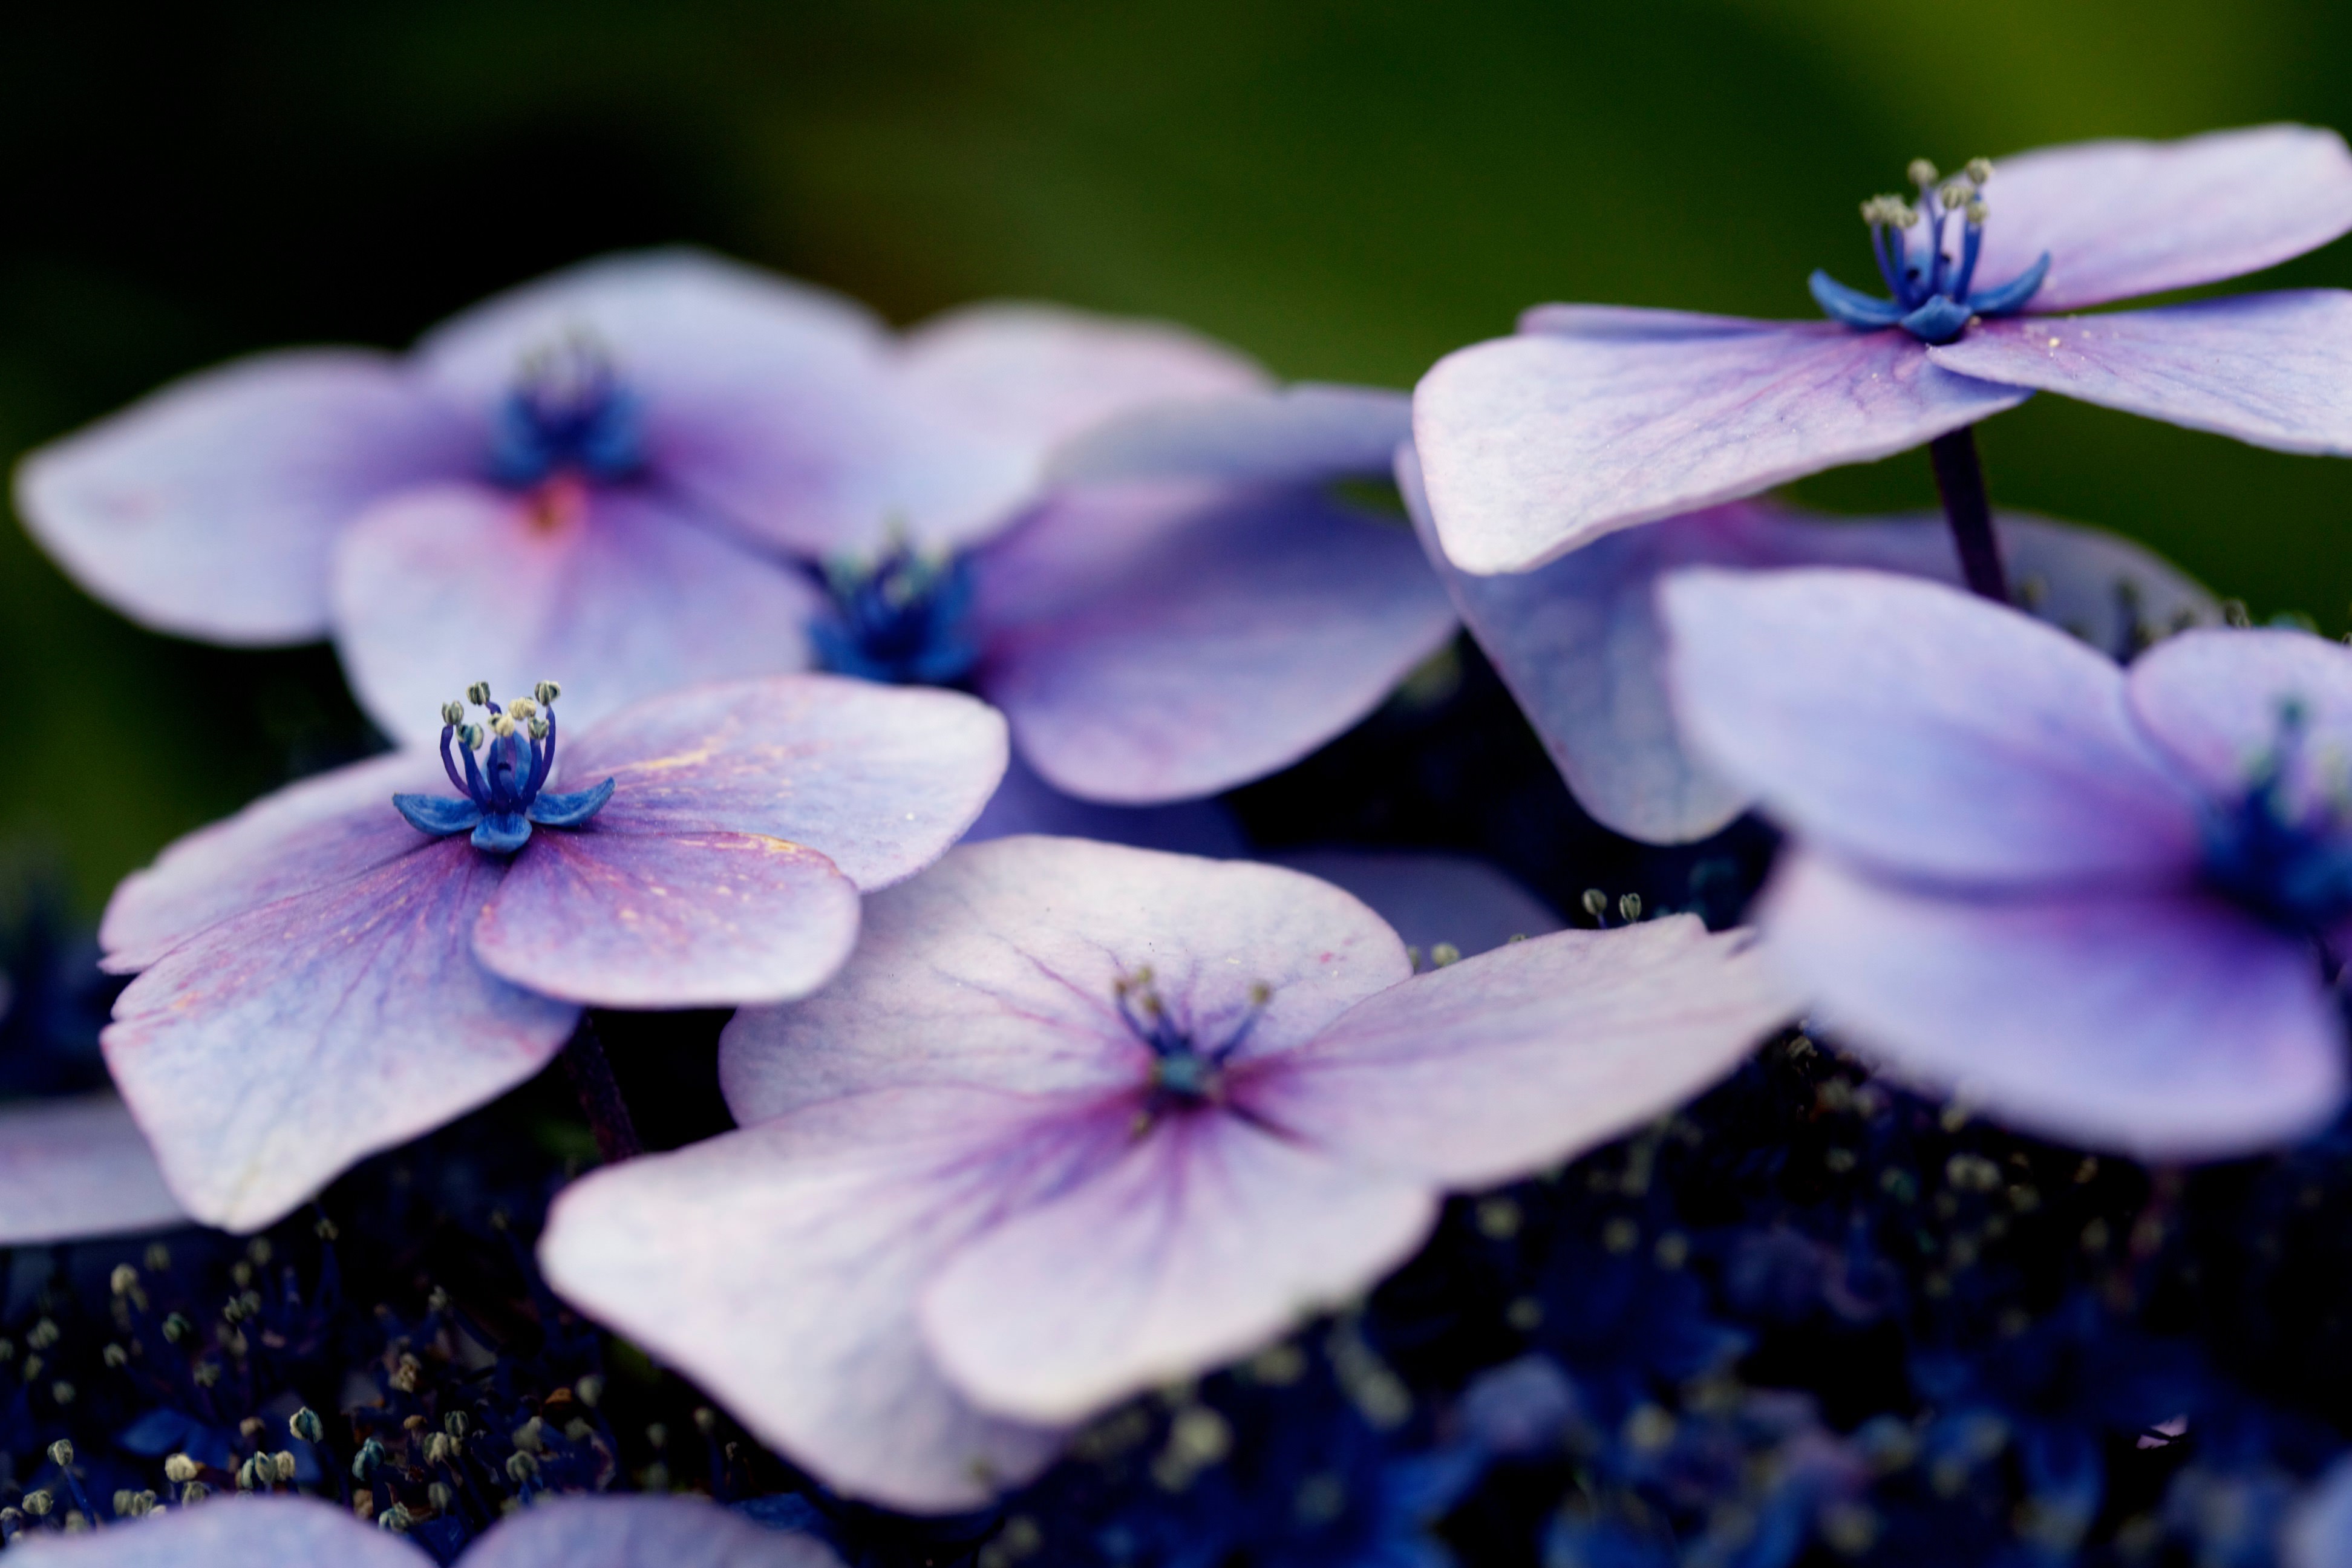
nature, blossom, blur, plant, photography, flower, purple, petal, bloom, summer, color, macro, botany, blooming, blue, colorful, garden, flora, hydrangea, botanical, wildflower, flowers, close up, outdoors, colour, petals, violet, bright, beautiful, delicate, viola, macro photography, flowering plant, land plant, violet family